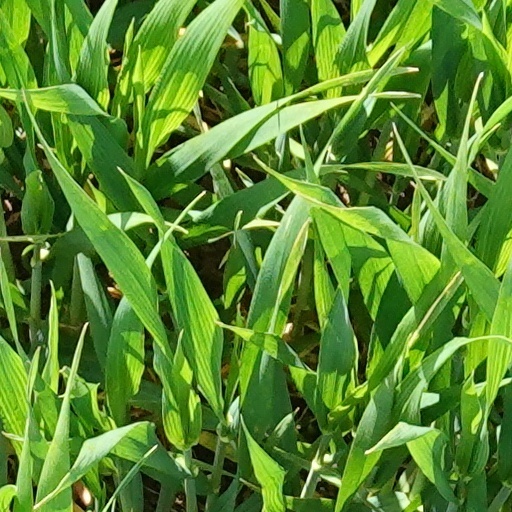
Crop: wheat